Johannes Müller (theologian)

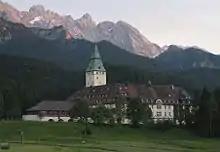

By a fortunate coincidence Johannes Müller had a brother-in-law called Carl Sattler who worked in Munich as an architect. The two men worked together to design and develop an elaborate sanatorium-like retreat